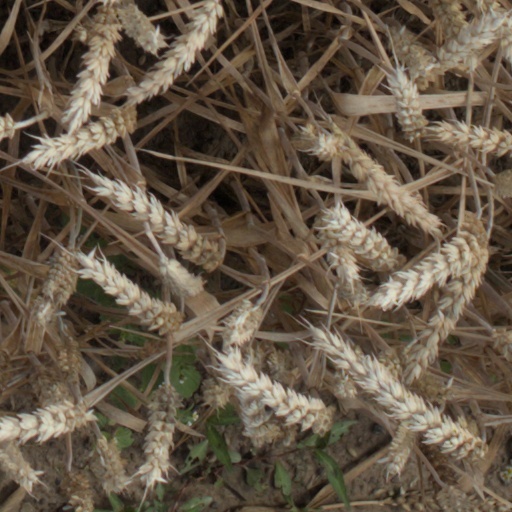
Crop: wheat